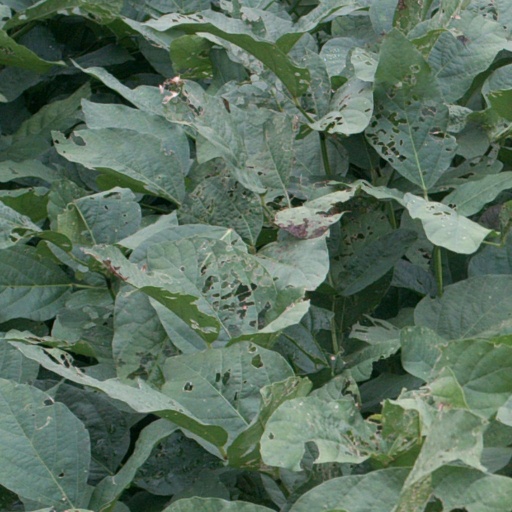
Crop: soybean